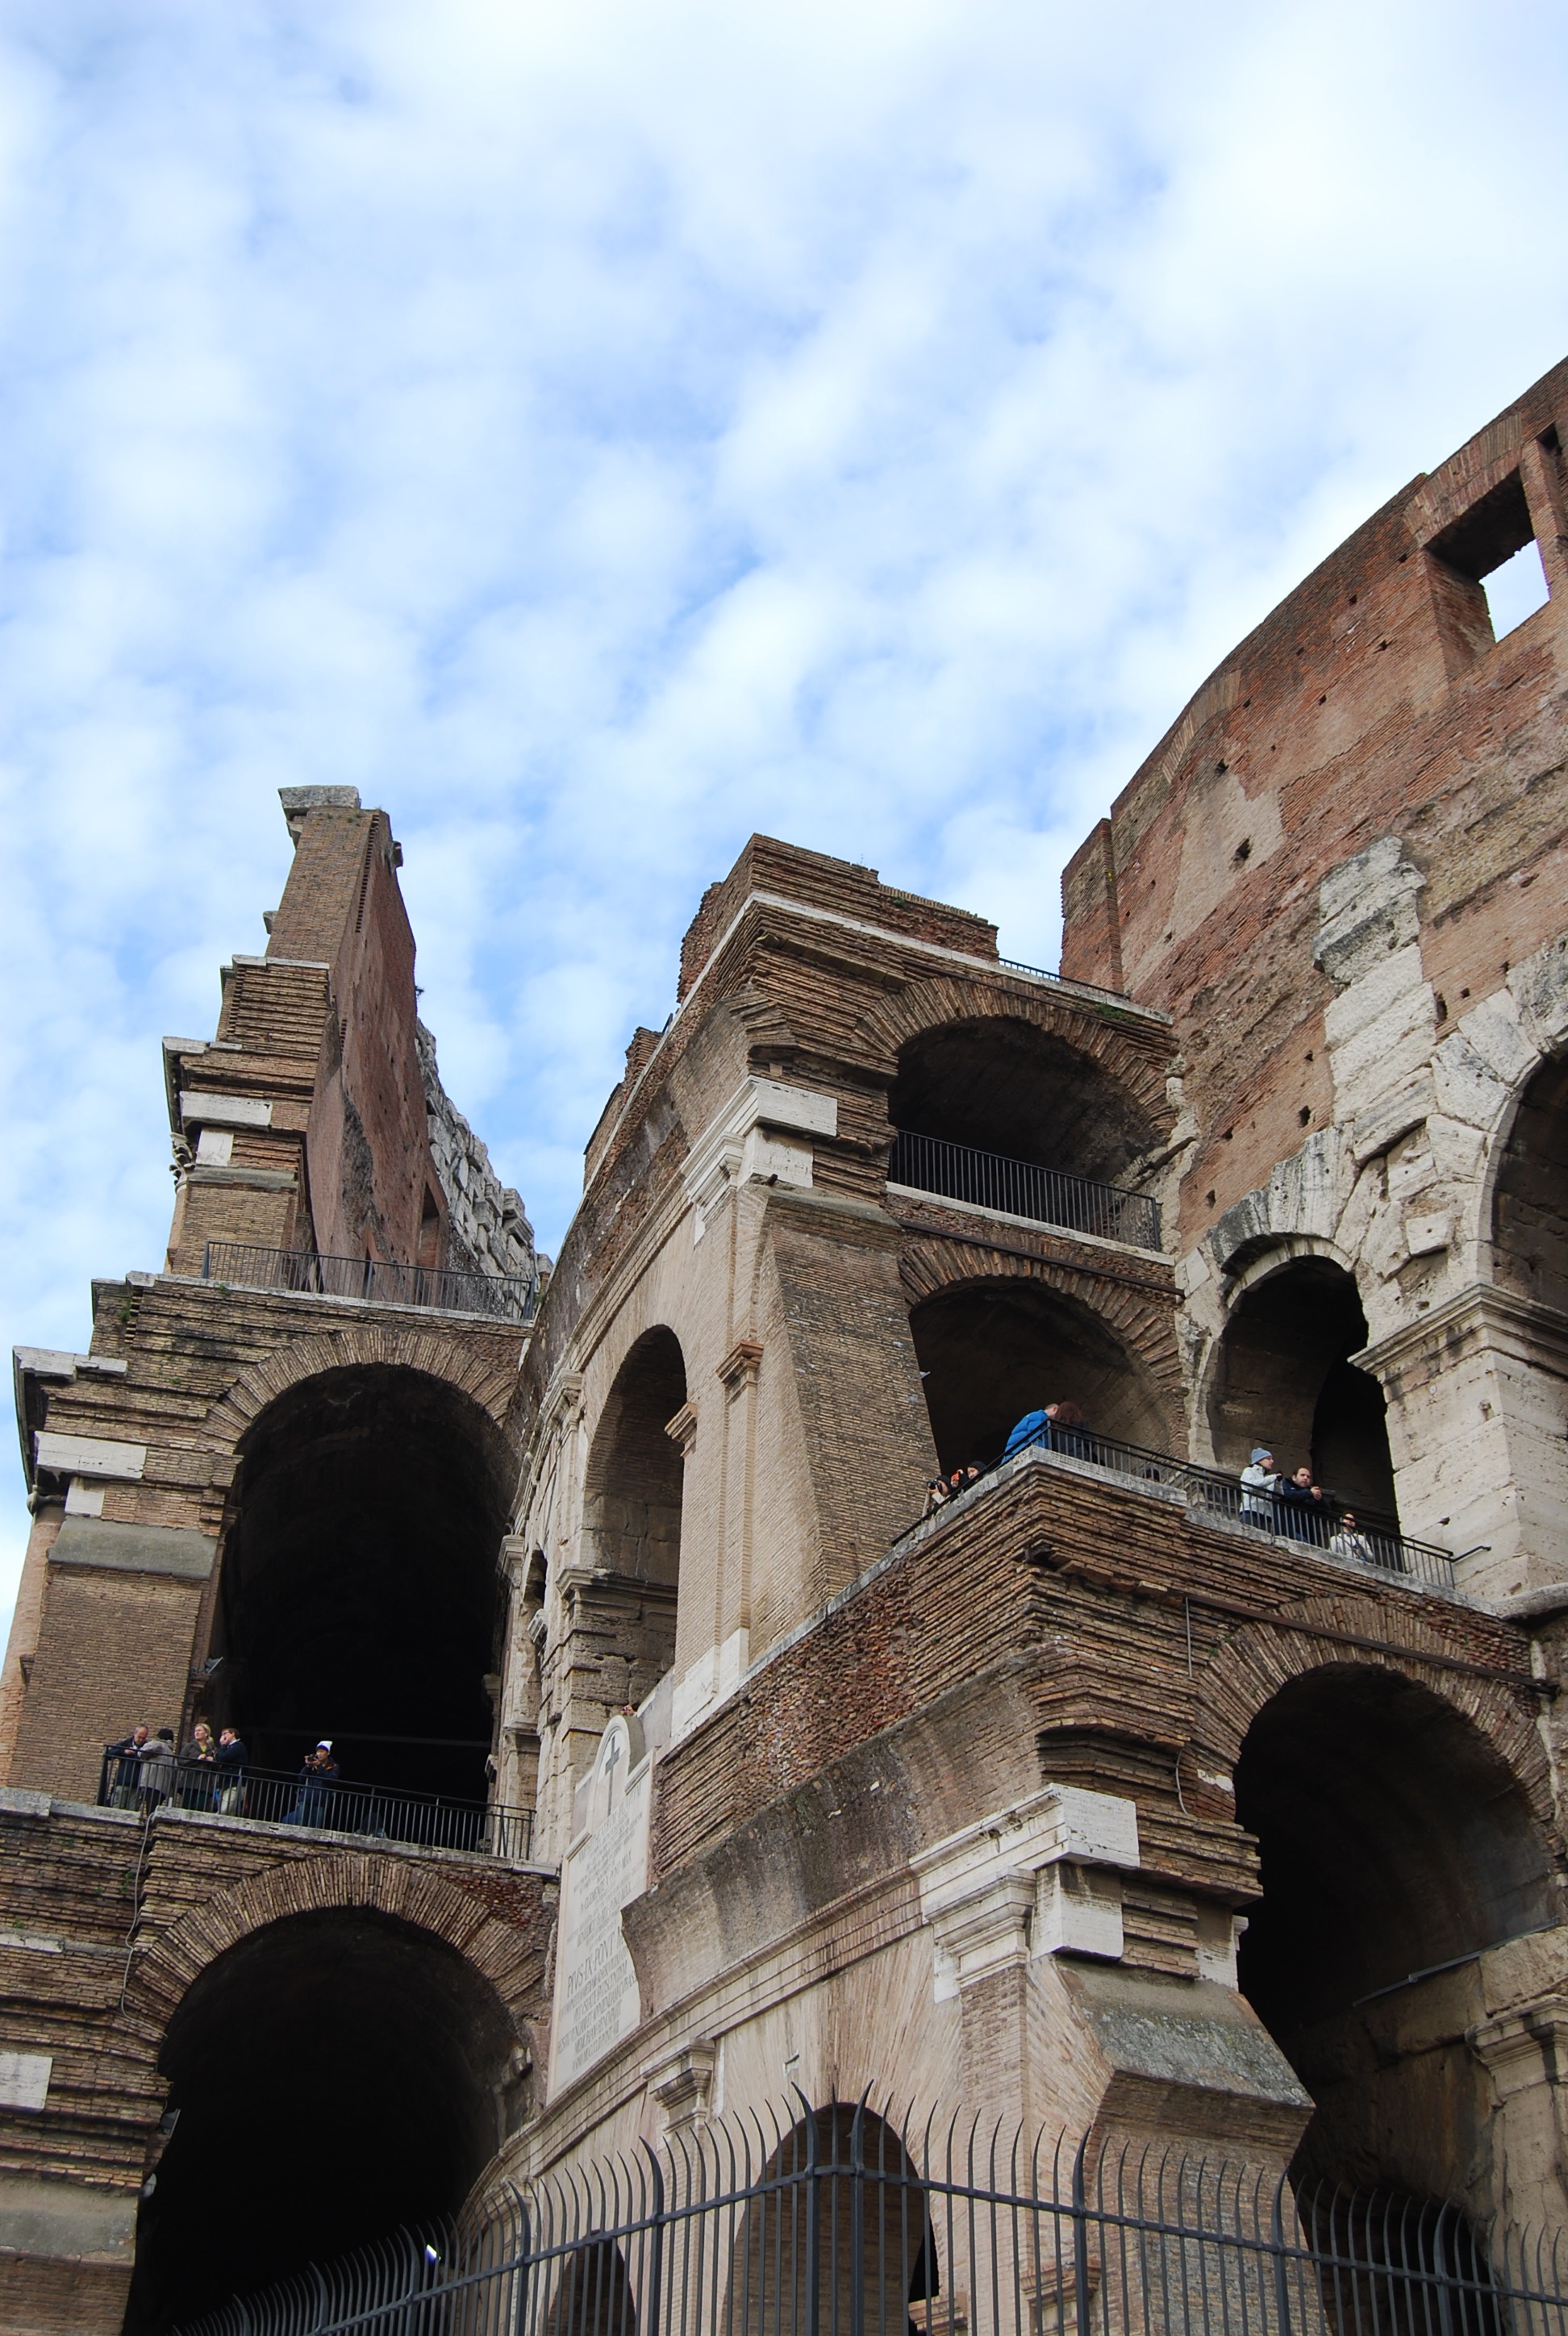
architecture, building, travel, place of worship, middle ages, ancient rome, ancient history, human settlement